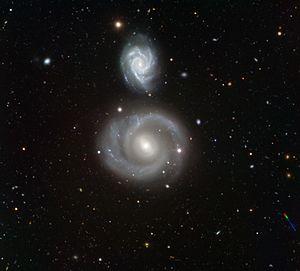
NGC 800 est une galaxie spirale barrée située dans la constellation de la Baleine à environ 266 millions d'années-lumière de la Voie lactée. Elle a été découverte par l'astronome américain Lewis Swift en 1885.
NGC 799 est une galaxie spirale barrée située dans la constellation d'Andromède à environ 264 millions d'années-lumière de la Voie lactée. Elle a été découverte par l'astronome américain Lewis Swift en 1885.